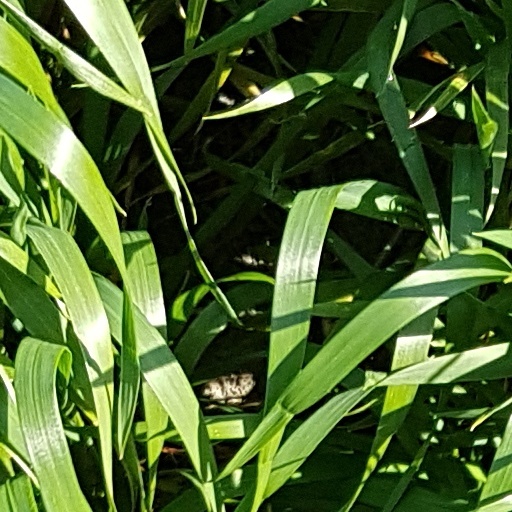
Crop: wheat